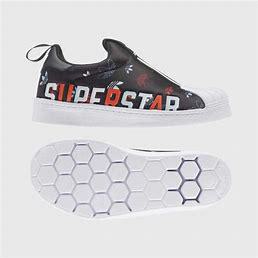
Brand: Adidas
Model: Superstar 360